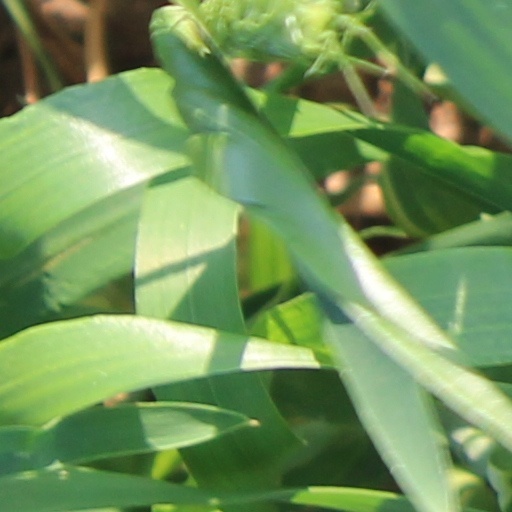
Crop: wheat